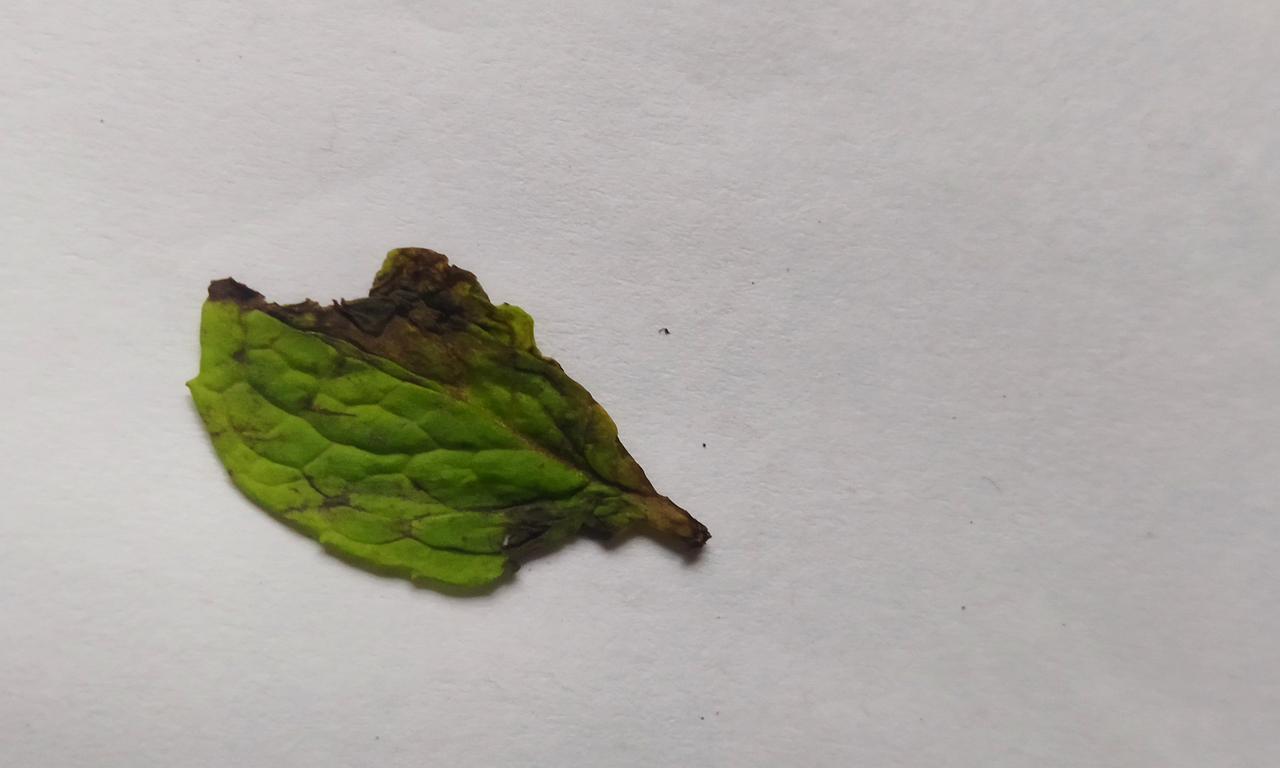
Label: Spoiled